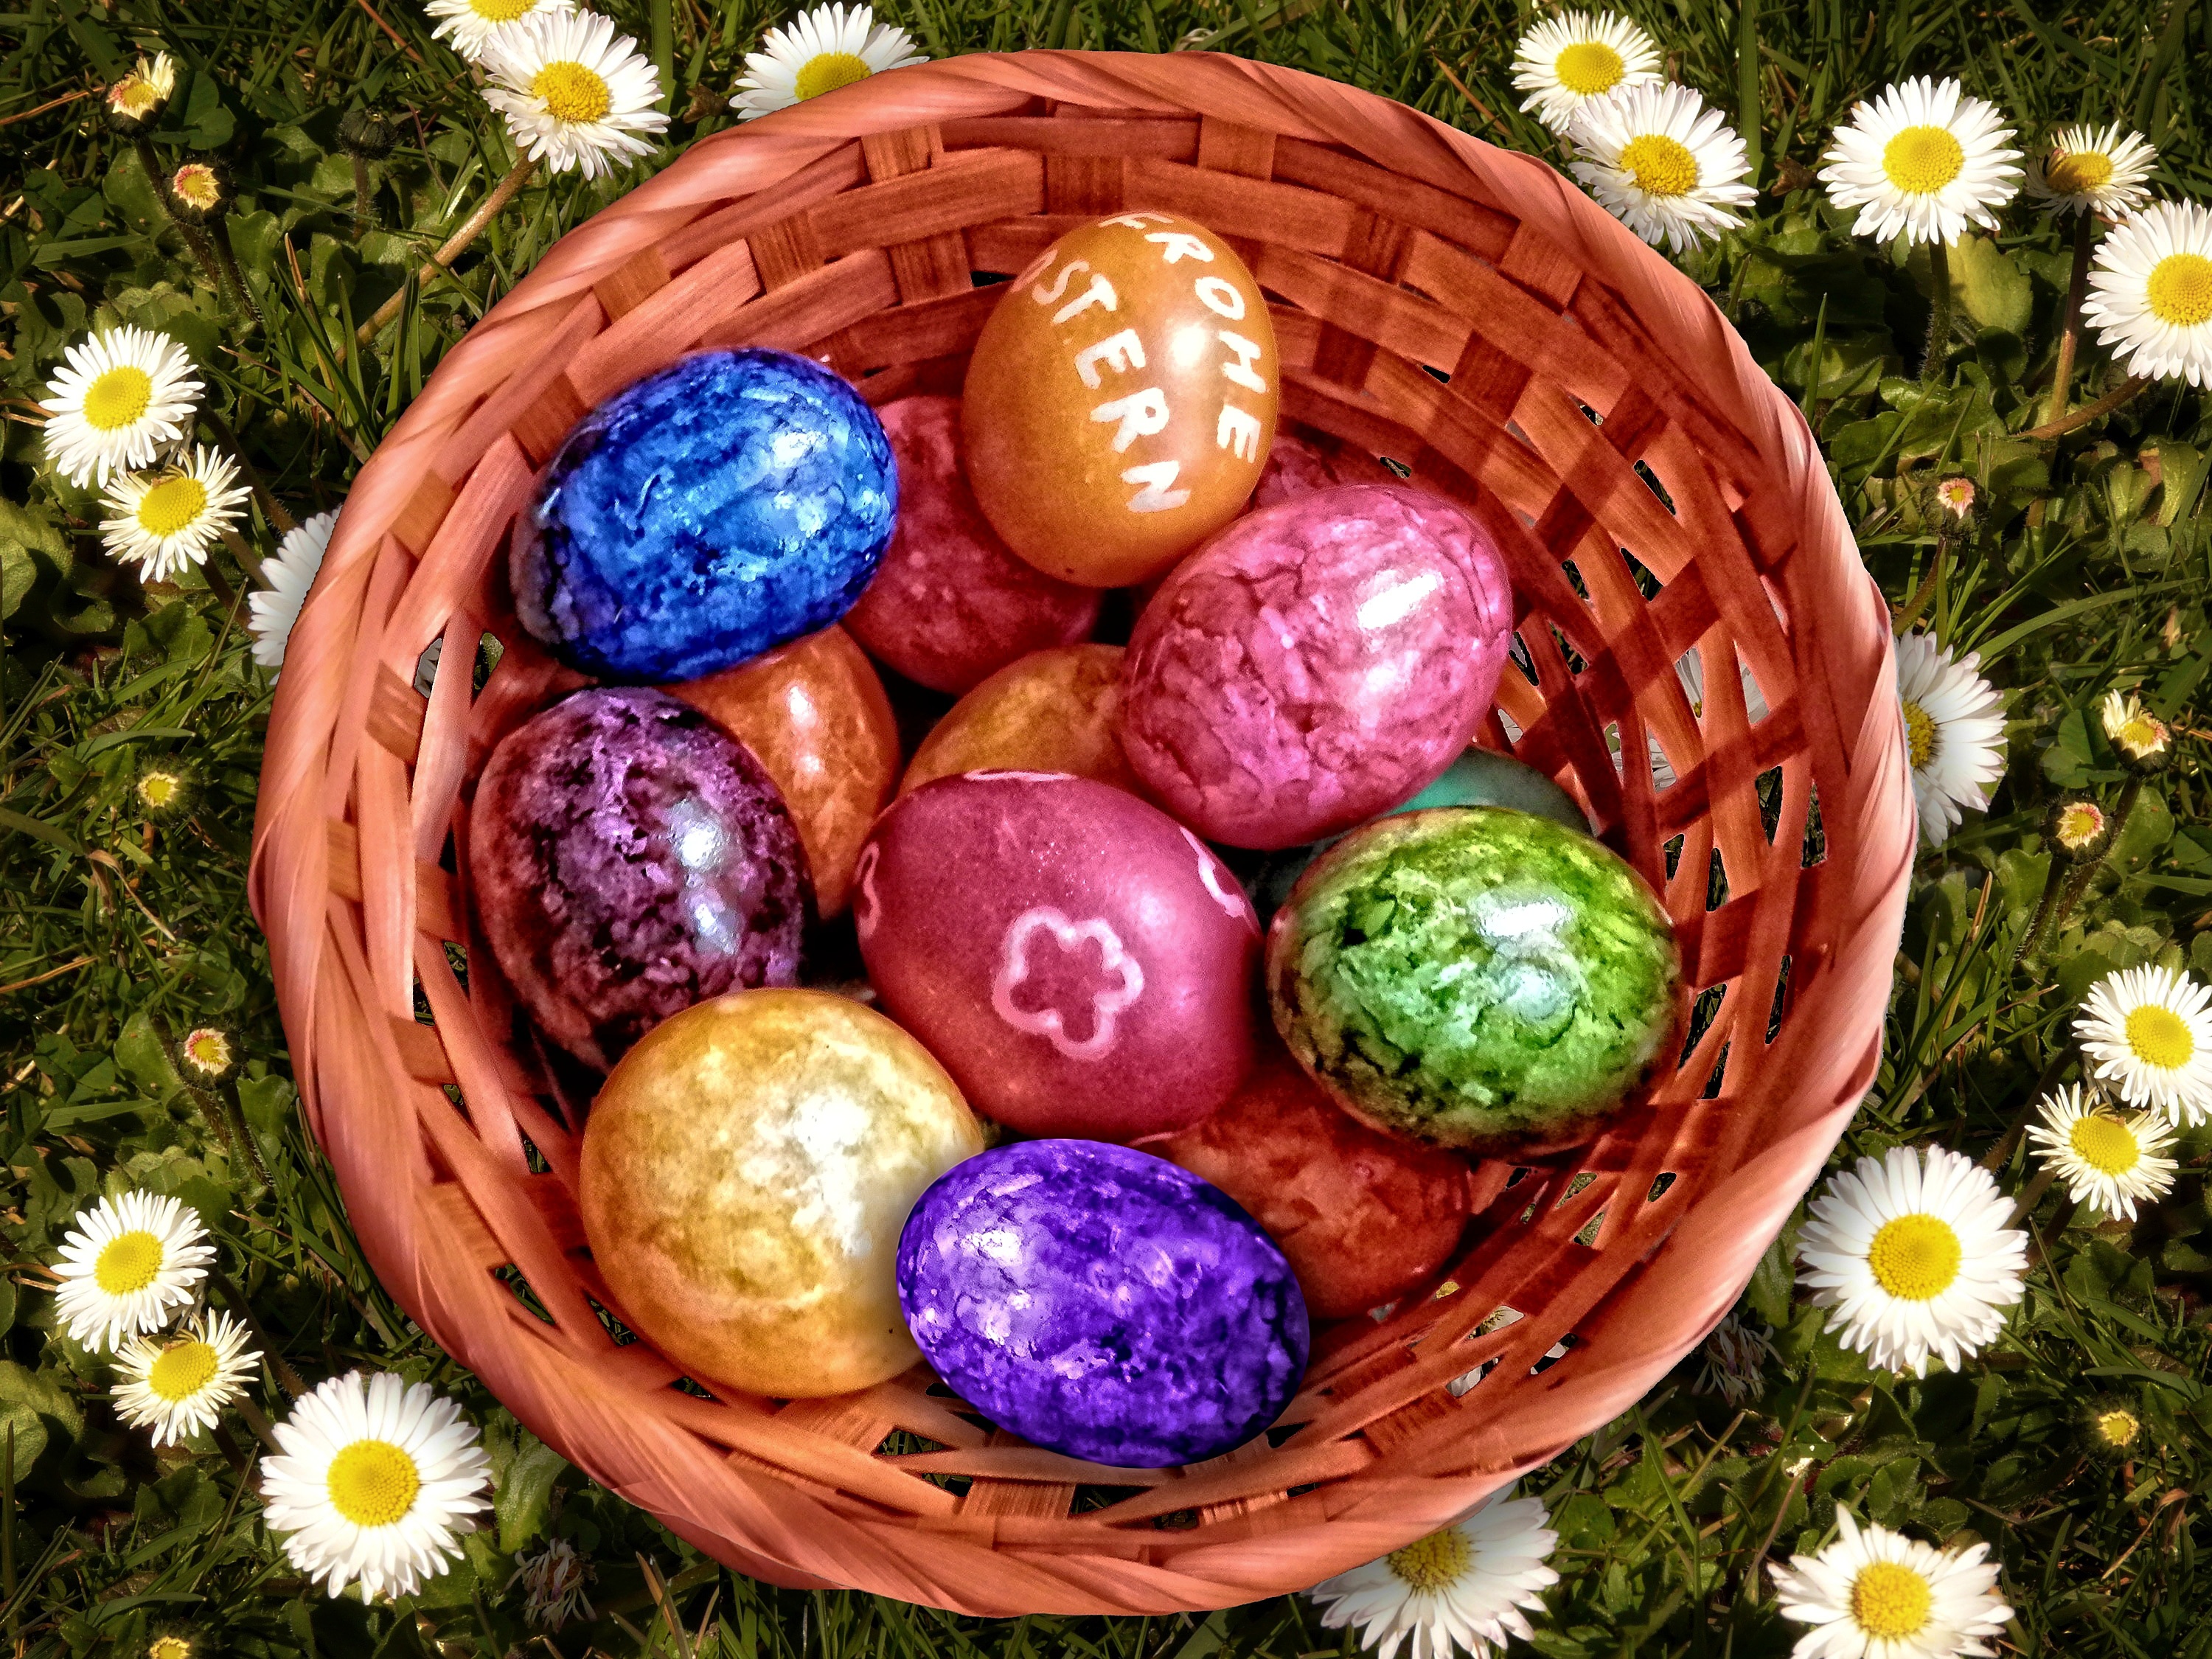
flower, food, spring, holiday, colorful, basket, easter, colored, floristry, easter eggs, easter egg, easter egg painting, easter nest